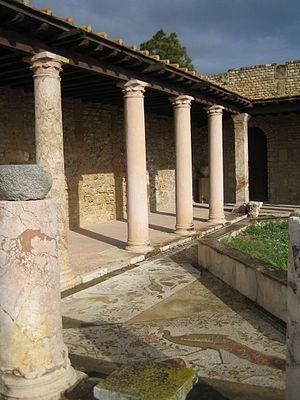
Atrium de la villa de la volière.
Le site archéologique de Carthage est un site dispersé dans la ville actuelle de Carthage et classé au patrimoine mondial de l'Unesco depuis 1979.